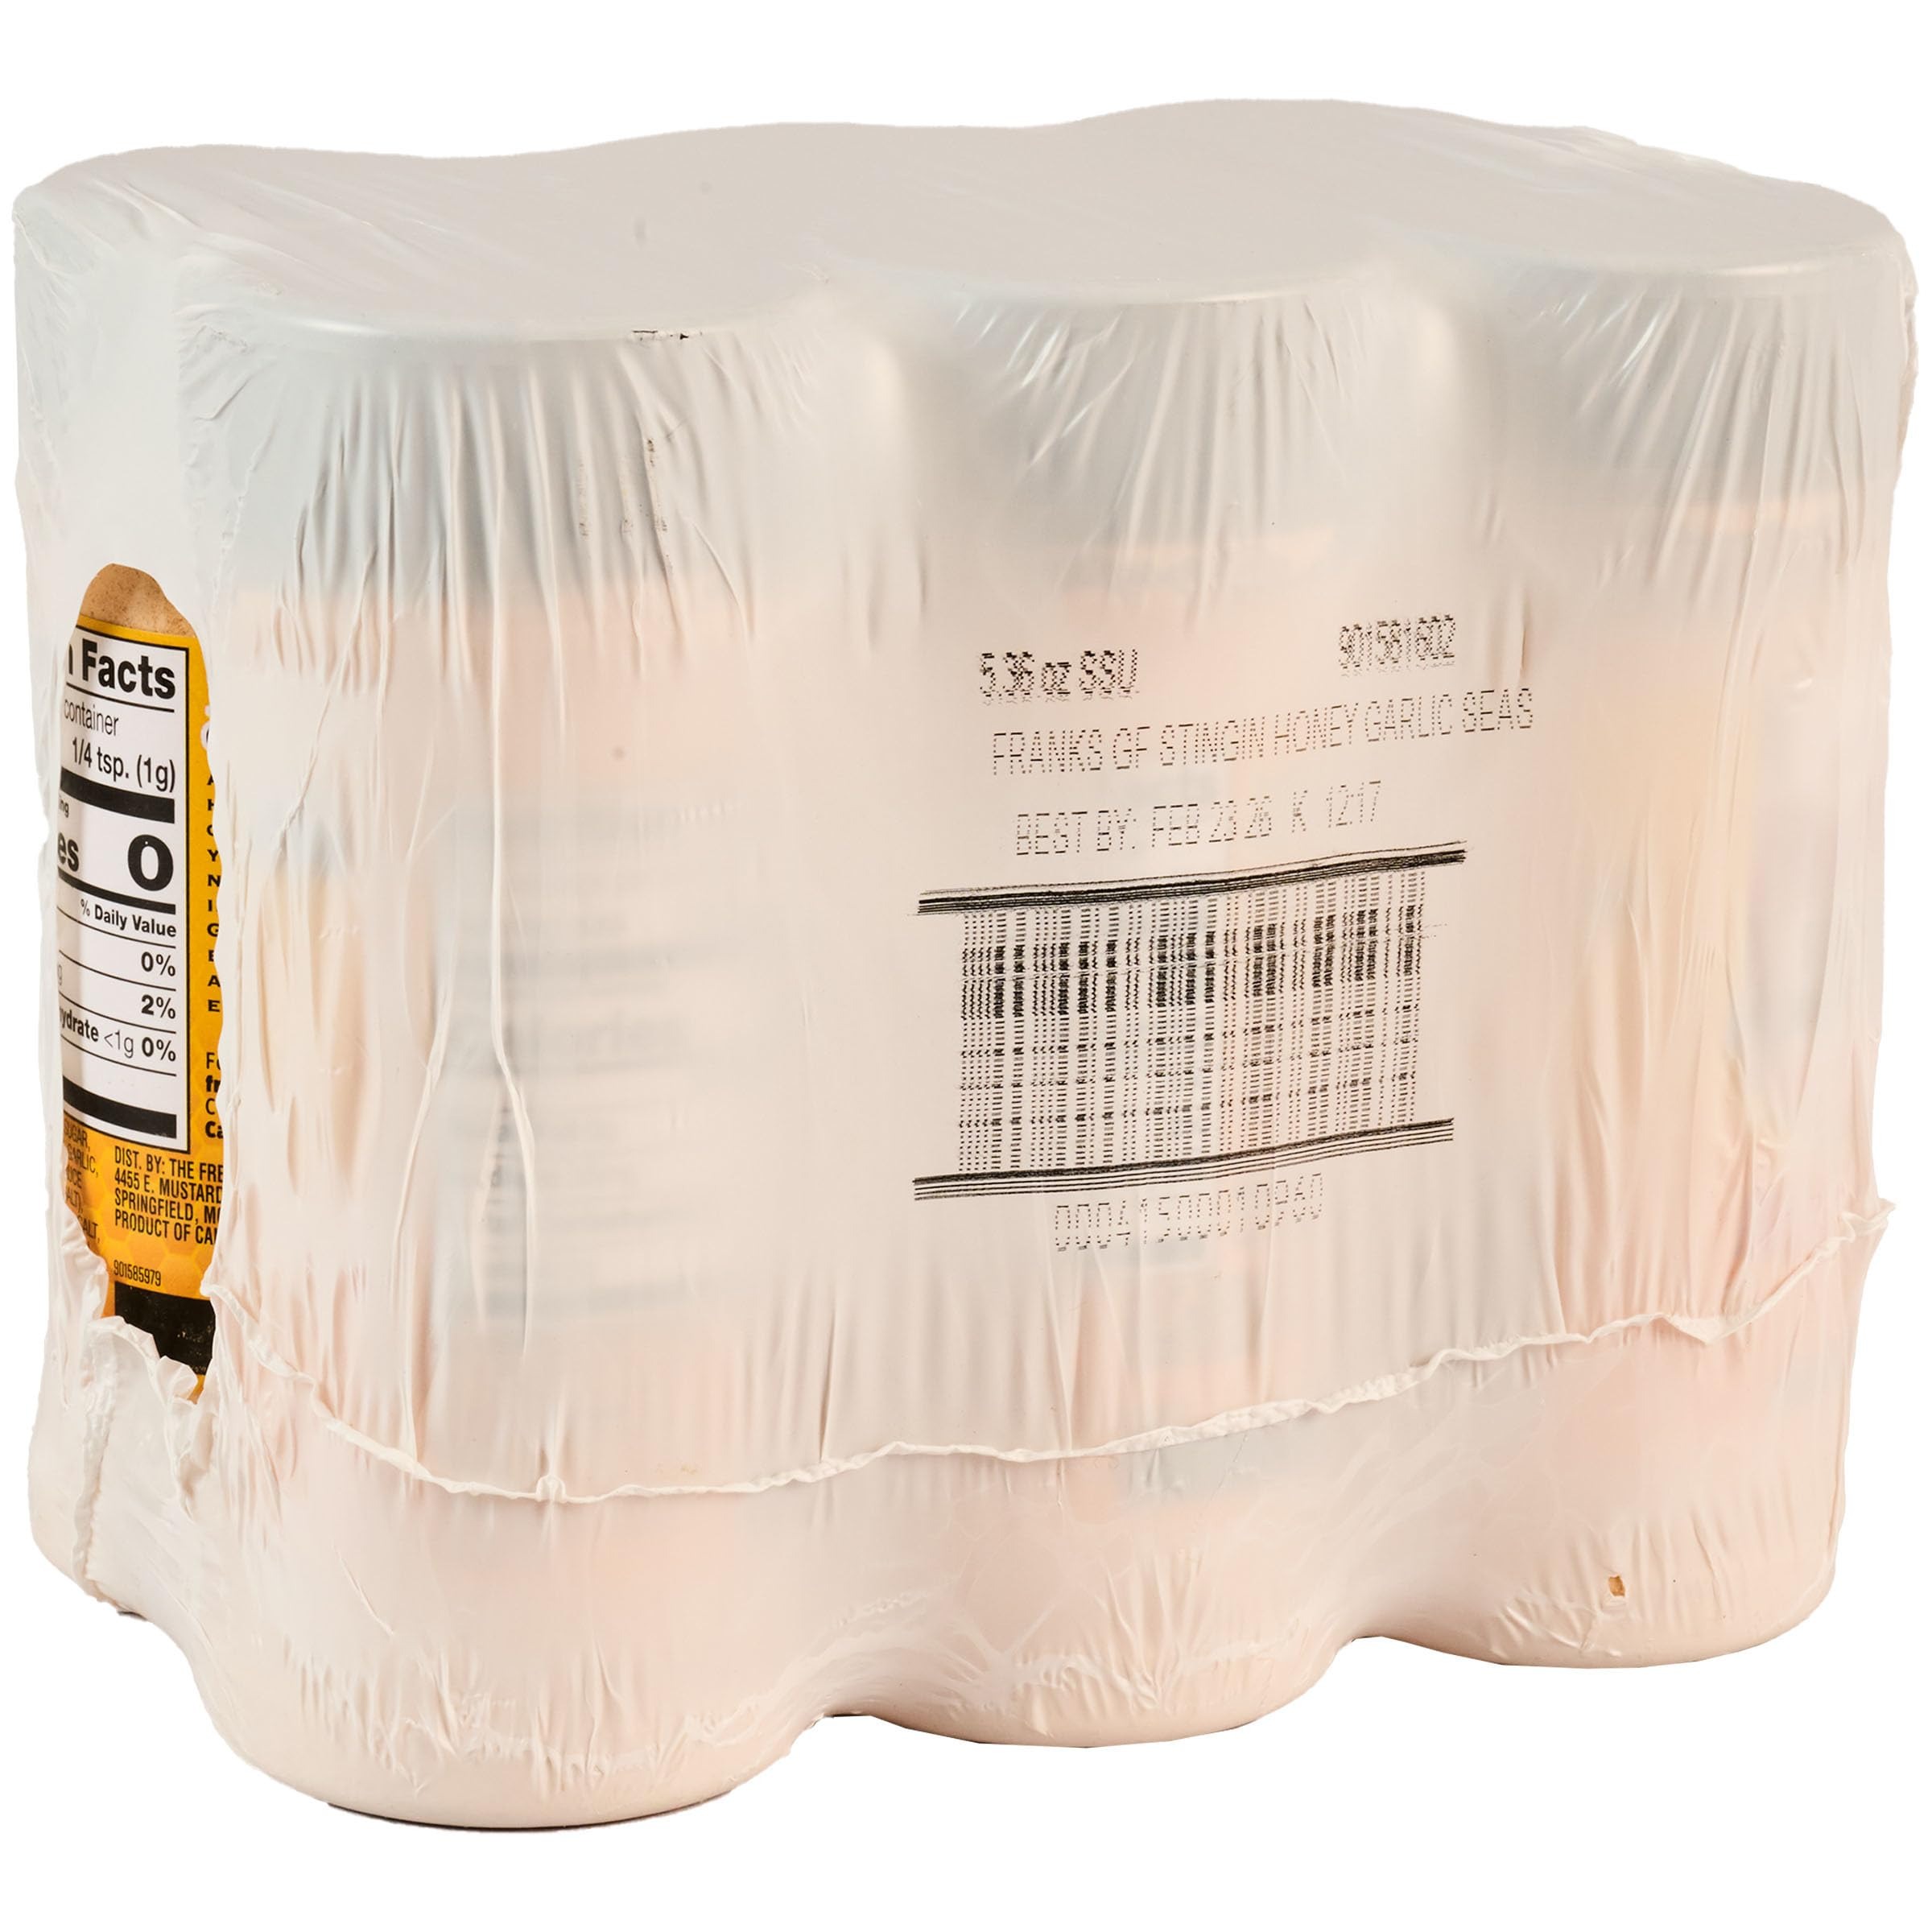
Item Name: Frank's RedHot Stingin' Honey Garlic Seasoning Blend (Gluten Free), 5.36 oz (Pack of 6)
Bullet Point 1: The perfect blend of Frank's RedHot flavor, mild heat & classic smoky BBQ taste
Bullet Point 2: Get that Frank's RedHot flavor you crave in an easy-to-use shake-on seasoning
Bullet Point 3: A versatile seasoning blend to use in kitchen, on the grill and at the table
Bullet Point 4: Shake on chicken, ribs, burgers, fries and popcorn
Bullet Point 5: Frank's RedHot is the hot sauce that put Buffalo wings on the map
Value: 32.16
Unit: Ounce

Price: 7.5